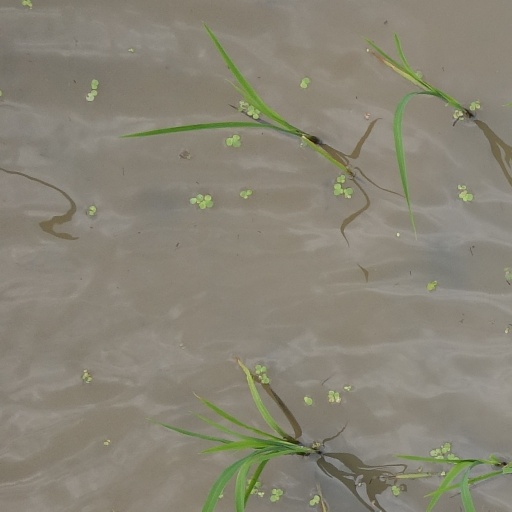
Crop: rice